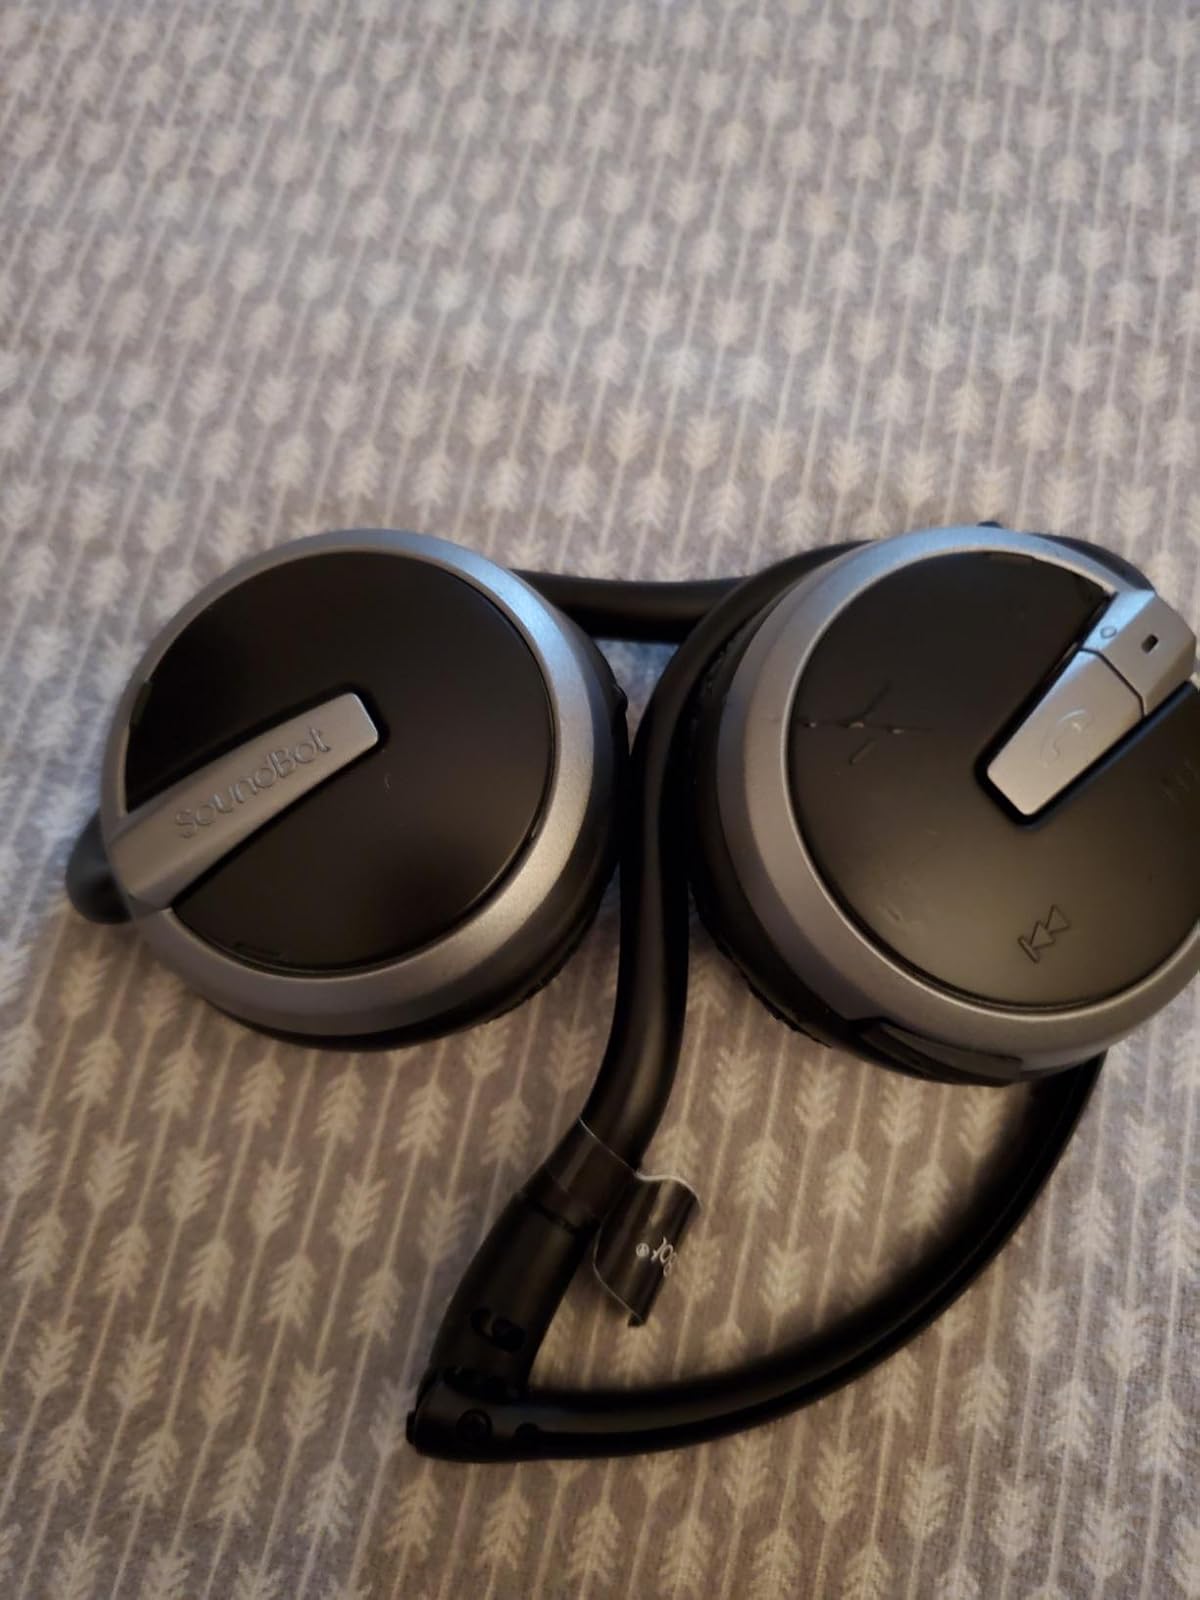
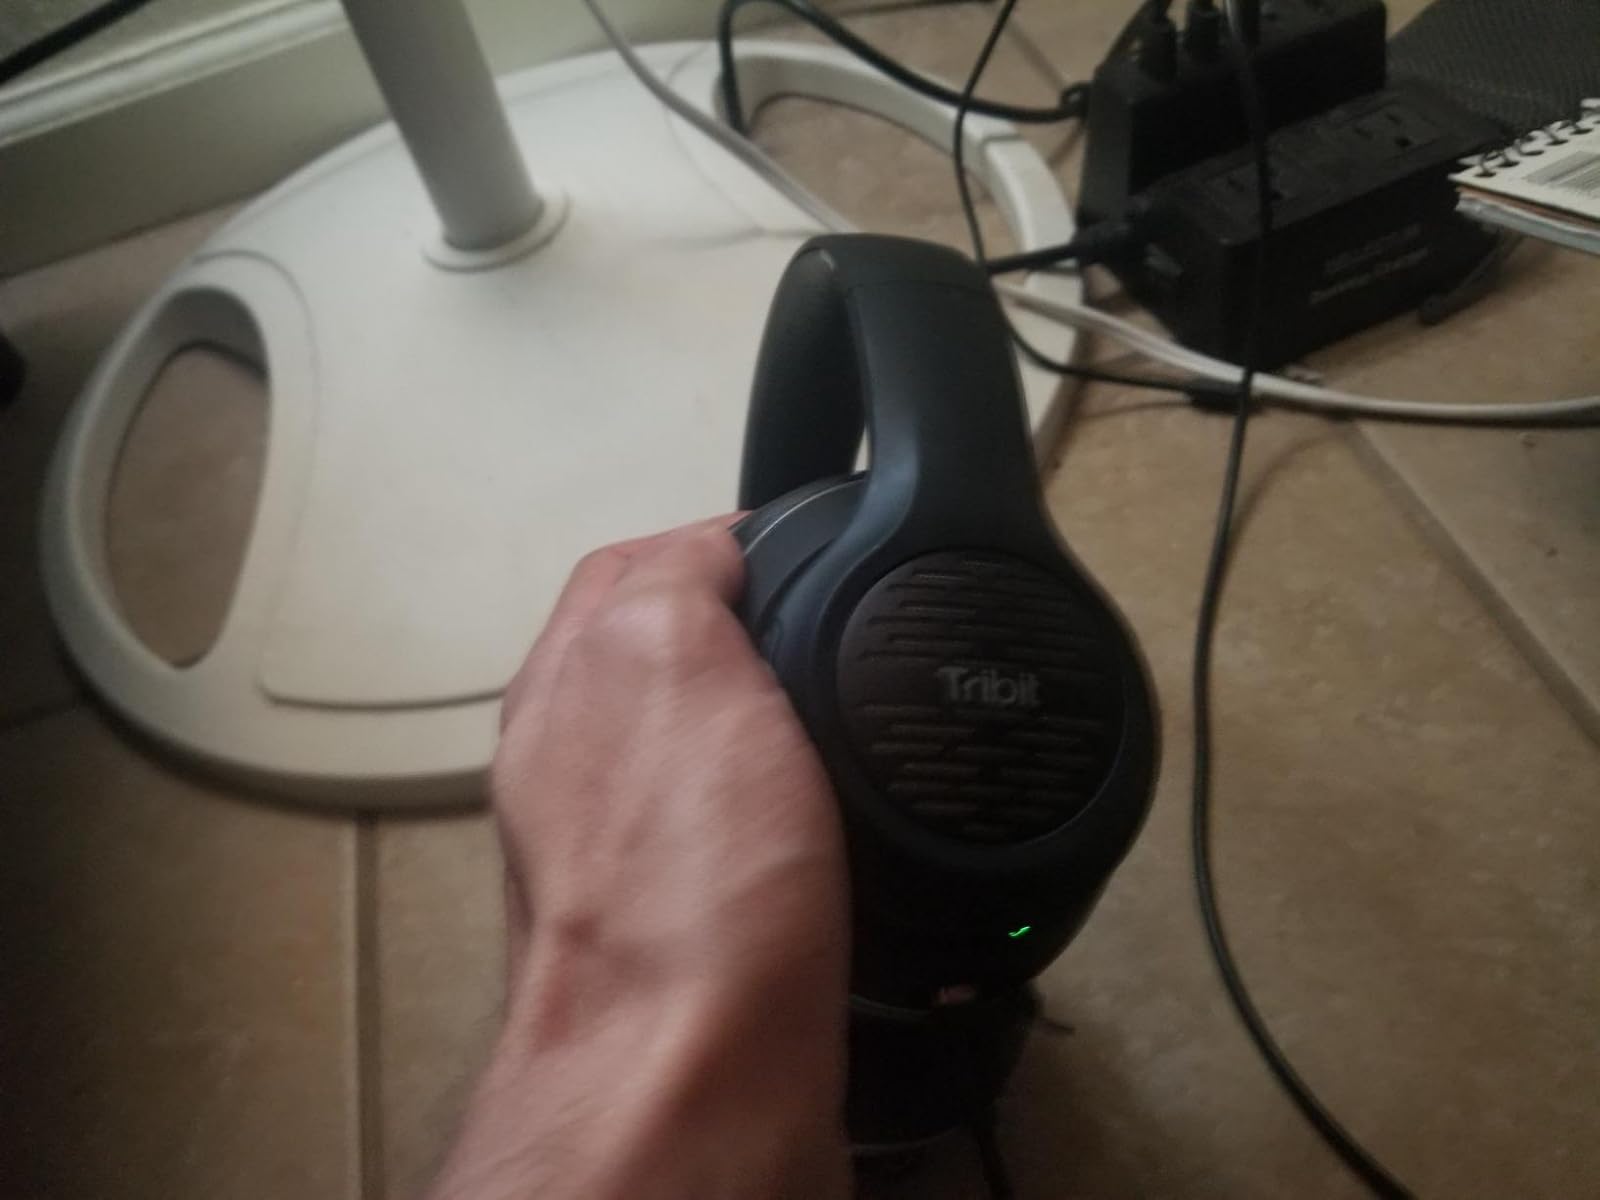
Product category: headphones
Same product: no